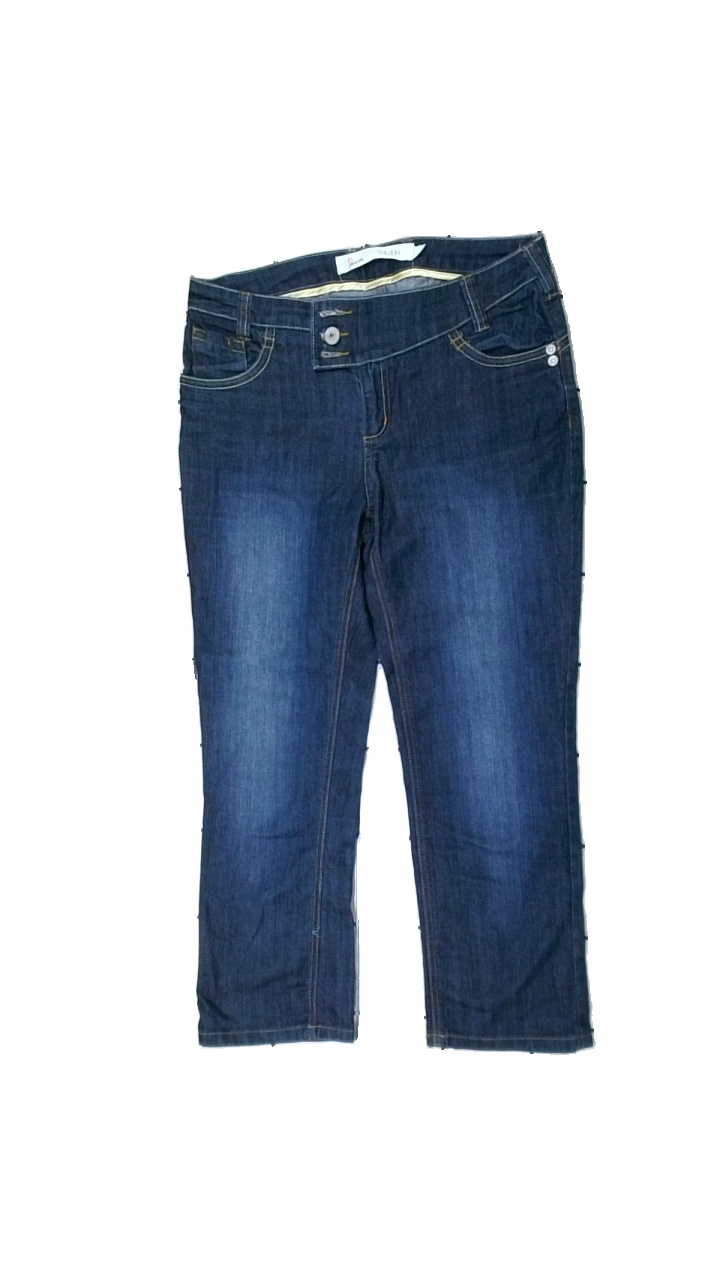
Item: Jeans (Ladies)
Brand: Kappahl
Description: blå jeans
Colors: Blue
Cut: Regular
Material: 64% viscose 36% cotton
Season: All
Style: Denim
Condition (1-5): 5
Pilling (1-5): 5
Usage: Reuse
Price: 50-100